Hosoya Station (Gunma)

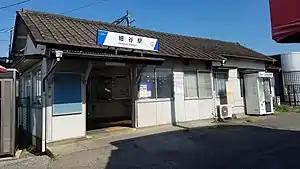
Hosoya Station in September 2021

is a passenger railway station in the city of Ōta, Gunma, Japan, operated by the private railway operator Tōbu Railway.